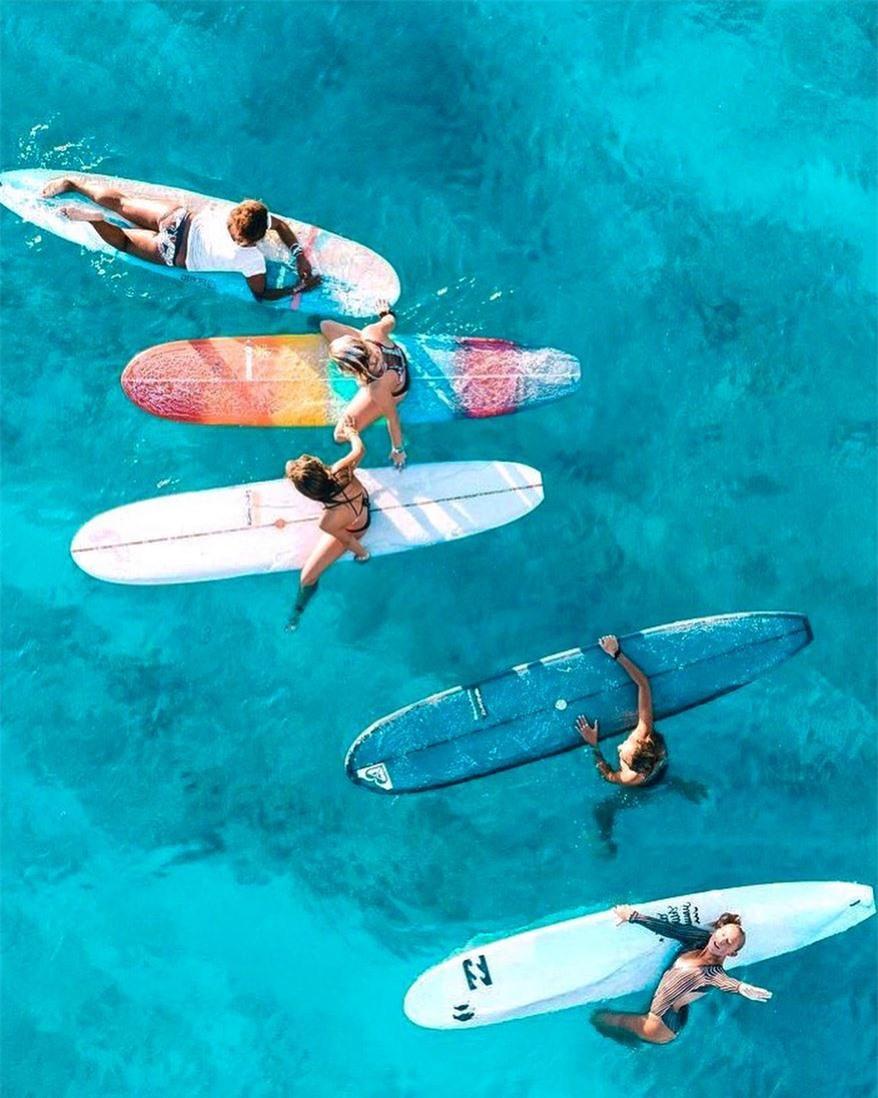
ở trên biển có sự xuất hiện của những tấm ván lướt sóng